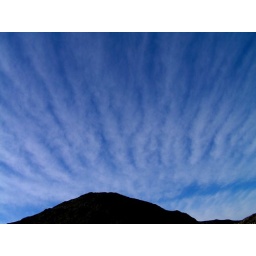
An interesting cloud formation on a cold, clear winter day in the Lake District